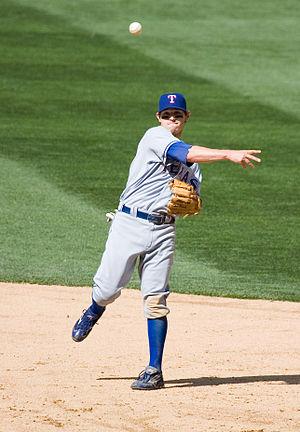
Ian Michael Kinsler, né le 22 juin 1982 à Tucson, est un joueur américain de baseball qui joue avec les Angels de Los Angeles en Ligue majeure de baseball.